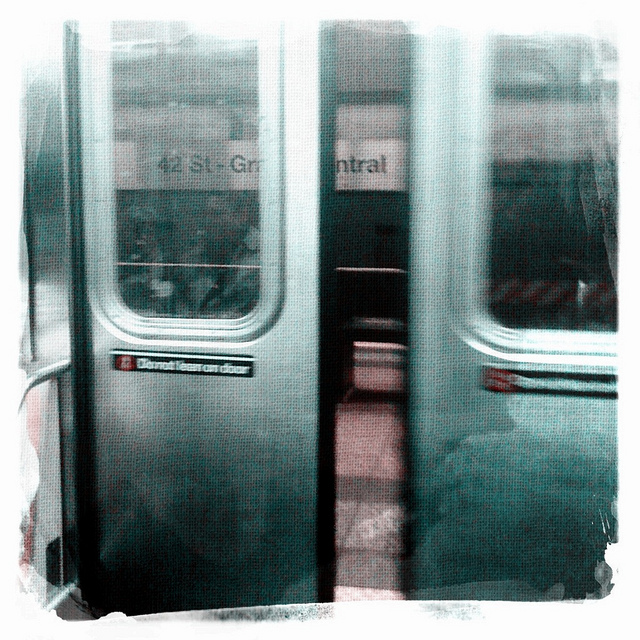
The bus door are opened up a crack to see 42 Street.

Commuter train doors slightly ajar at metropolitan station.